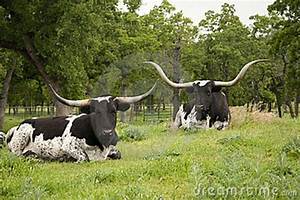
Label: cow